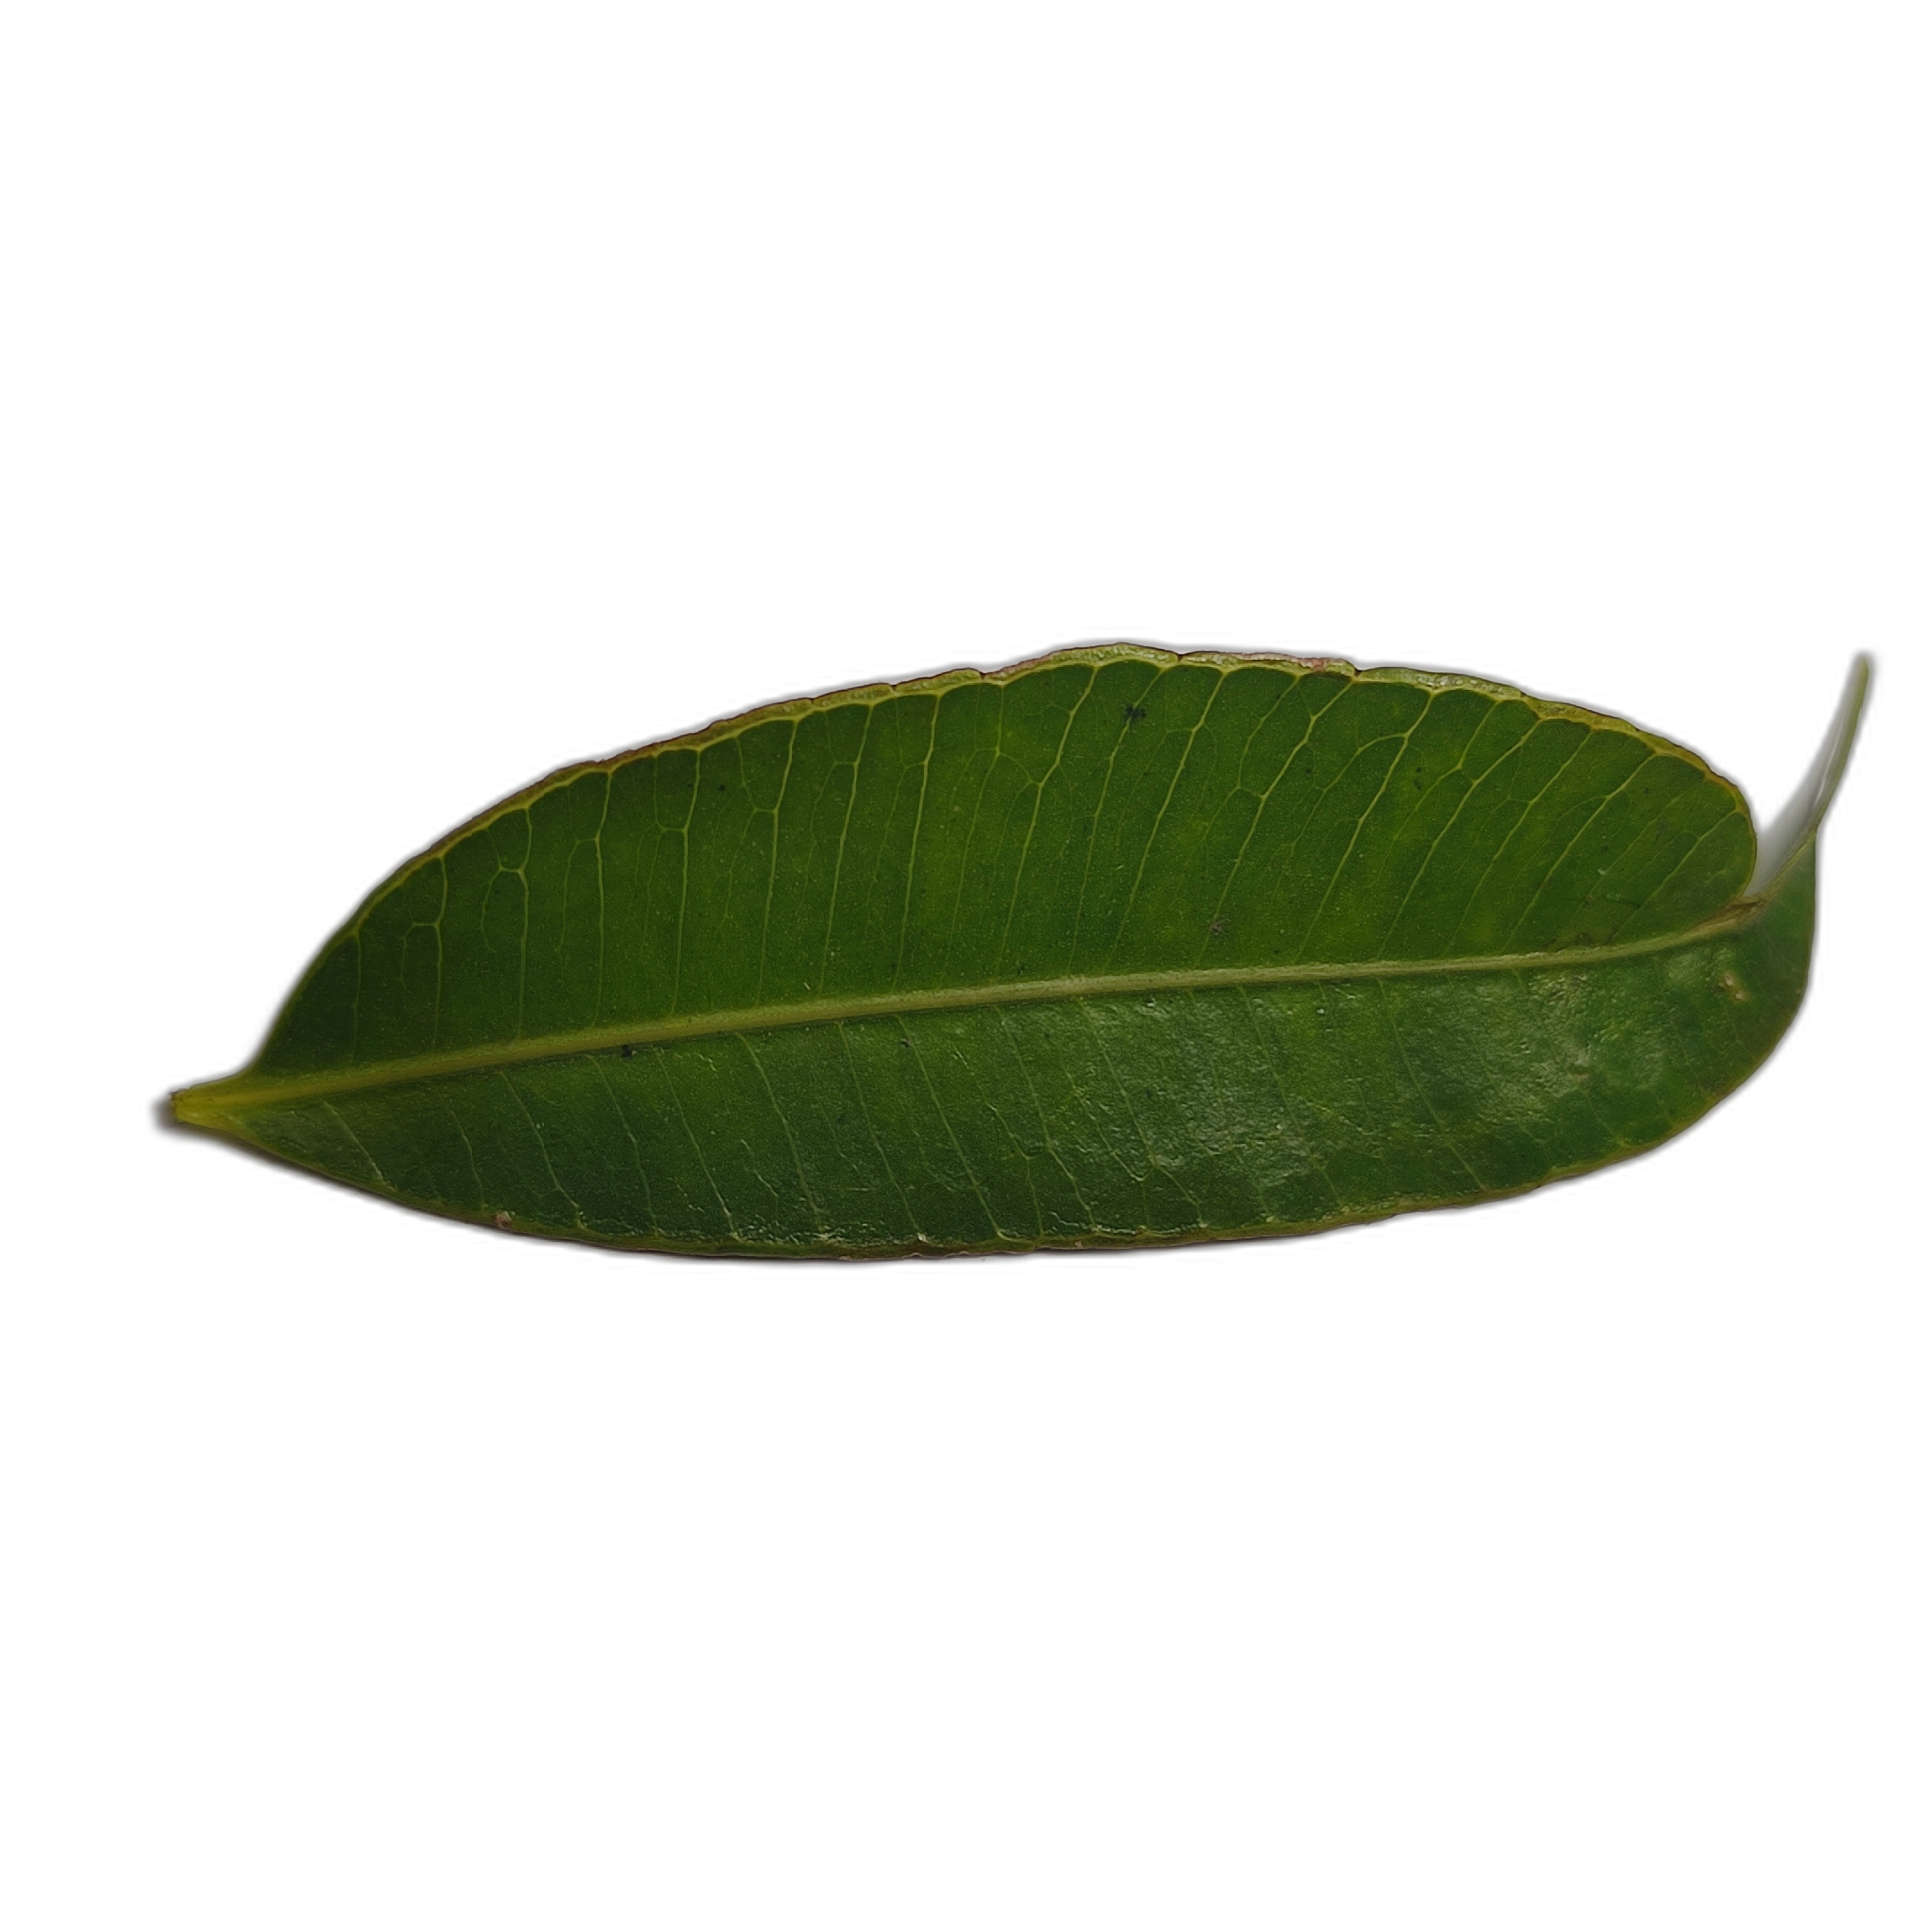
Label: healthy